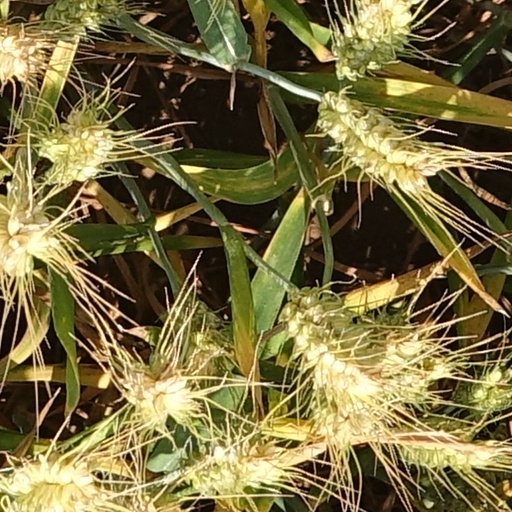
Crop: wheat